Frank Bridge

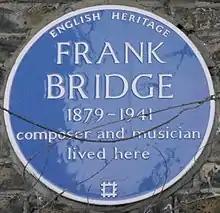
Blue plaque, 4 Bedford Gardens, Kensington, London

Bridge was born in Brighton, the ninth child of William Henry Bridge (1845–1928), a violin teacher and variety theatre conductor, formerly a master lithographic printer from a family of cordwainers, and his second wife, Elizabeth (née Warbrick; 1849–1899). His father "ruled the household with a rod of iron", and was insistent that his son spend regular long hours practising the violin; when Frank became sufficiently skilled, he would play with his father's pit bands, conducting in his absence, also arranging music and standing in for other instrumentalists. He studied at the Royal College of Music in London from 1899 to 1903 under Charles Villiers Stanford and others. He played in a number of string quartets, including second violin for the Grimson Quartet and viola for the English String Quartet (along with Marjorie Hayward). He also conducted, sometimes deputising for Henry Wood, before devoting himself to composition, receiving the patronage of Elizabeth Sprague Coolidge.